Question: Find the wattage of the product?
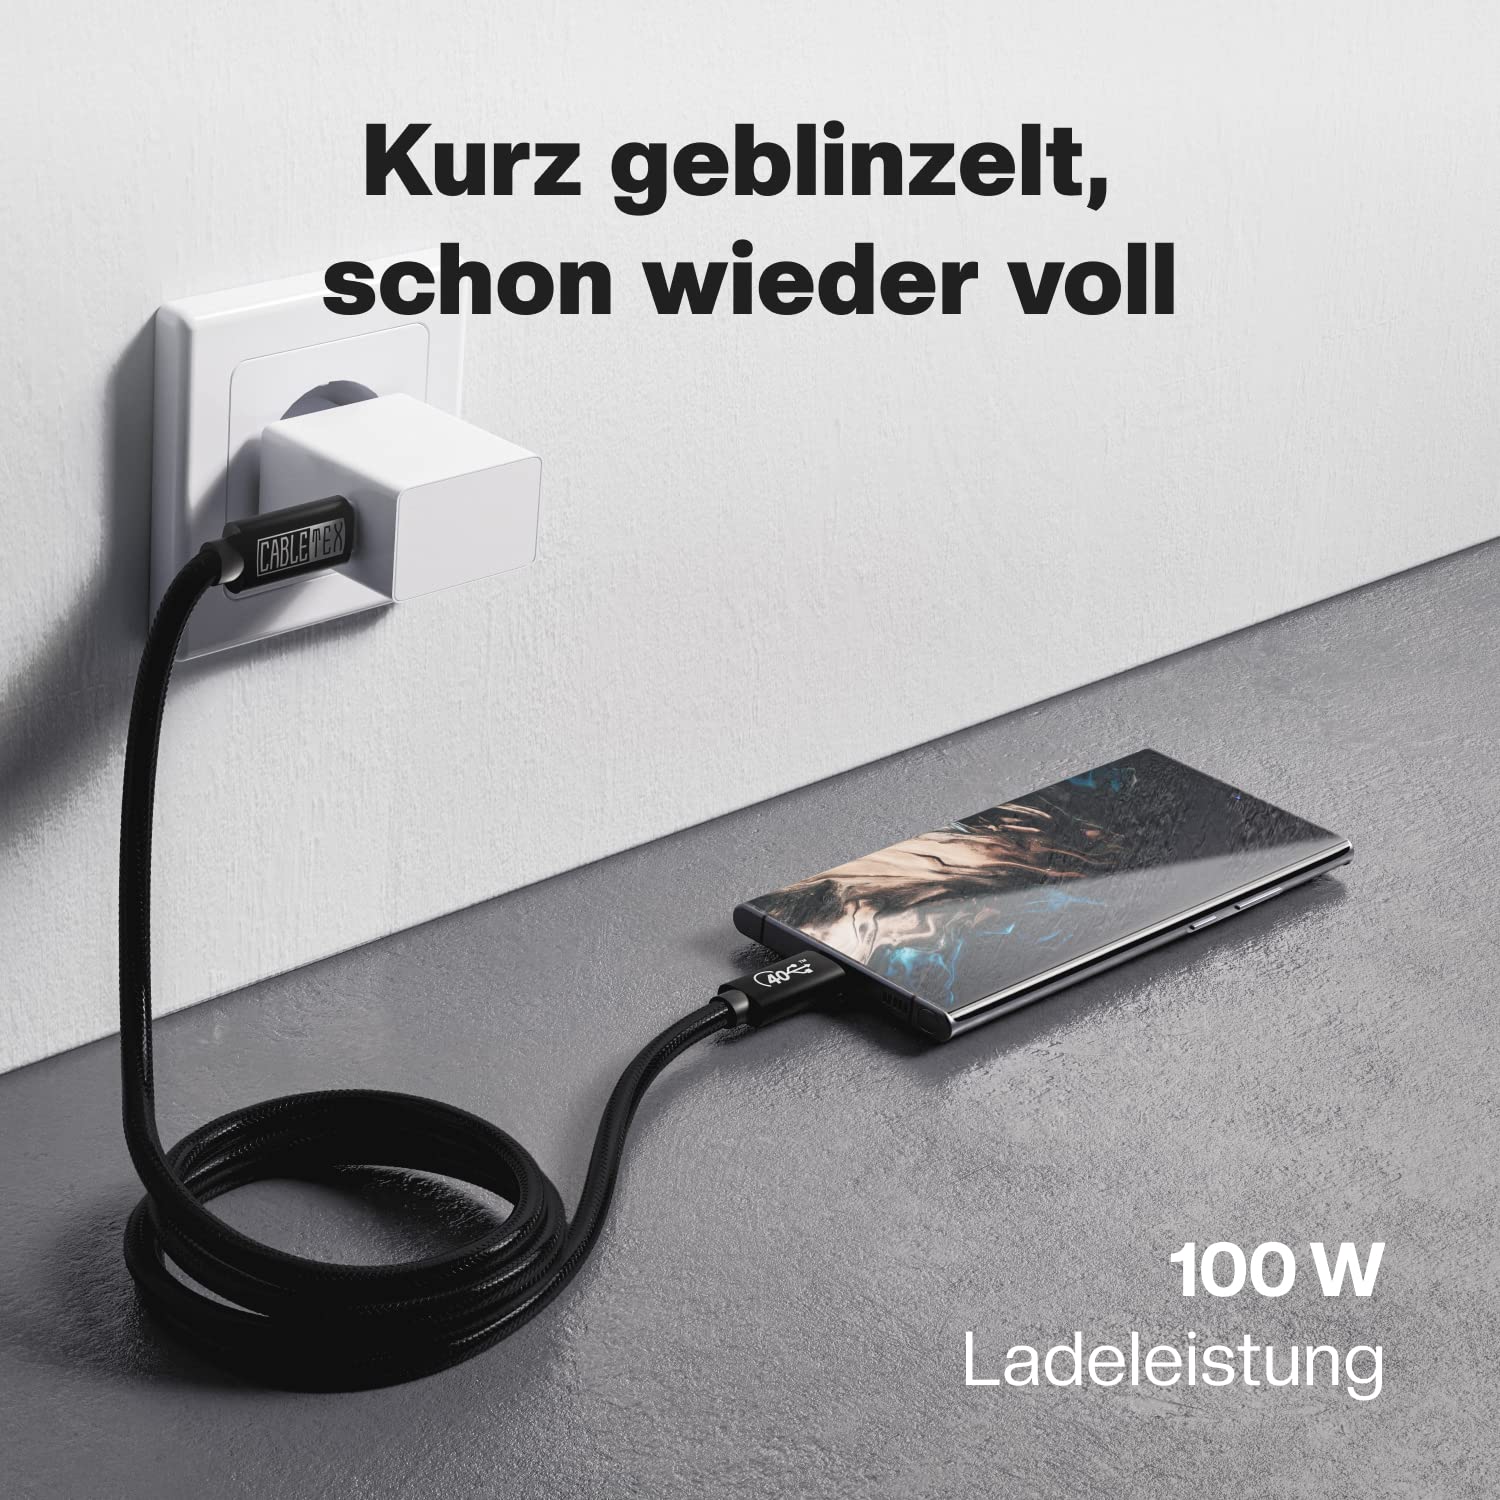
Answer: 100.0 watt